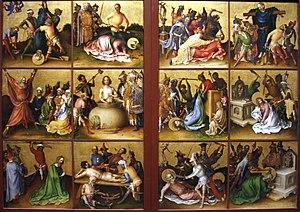
Stefan Lochner, né vers 1410 dans la région de Meersburg, au bord du lac de Constance, et mort à Cologne en 1451, est, avec le Maître de la Véronique le peintre allemand le plus significatif de Cologne au XVᵉ siècle.